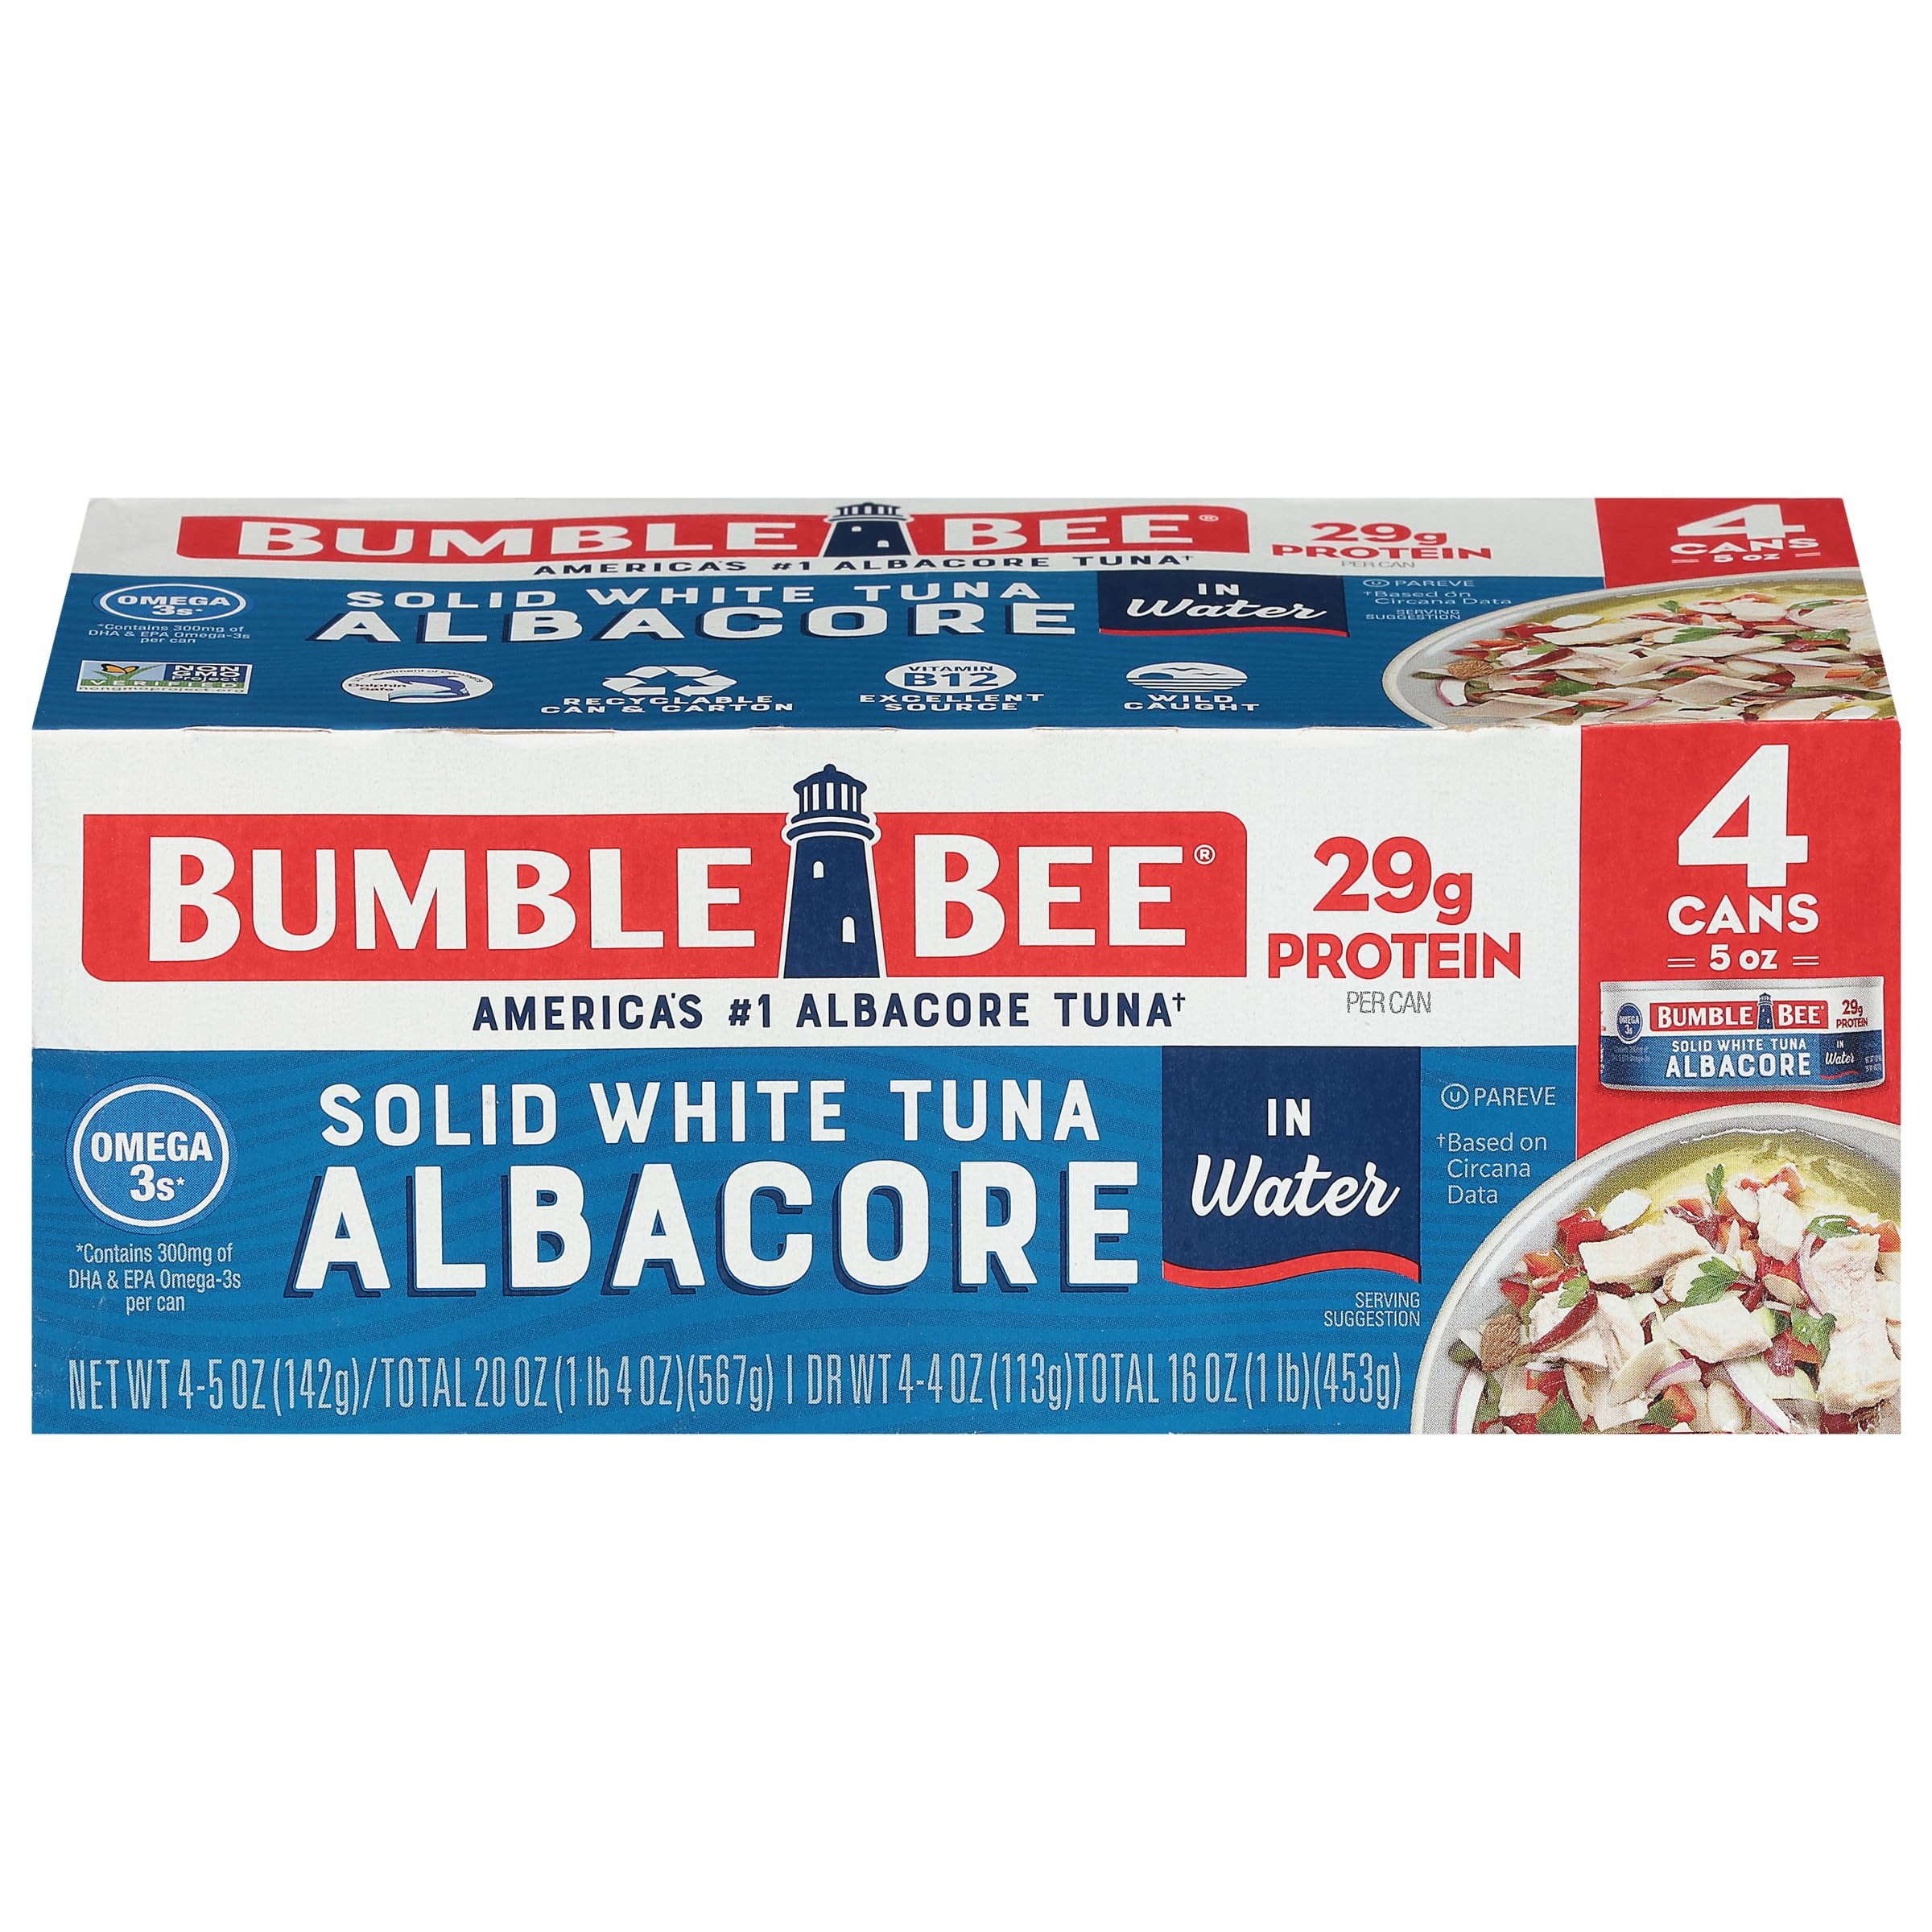
Item Name: Bumble Bee Solid White Albacore Tuna in Water, 5 oz Can (Pack of 4) - Wild Caught Tuna - 29g Protein per Serving - Non-GMO Project Verified, Gluten Free, Kosher - Great for Tuna Salad & Recipes
Bullet Point 1: WILD CAUGHT TUNA IN WATER: Premium, high-quality wild caught, canned solid white albacore tuna in water
Bullet Point 2: GOOD SOURCE OF PROTEIN: Pack of 4, 5 ounce cans of Bumble Bee Solid White Albacore Tuna in Water; Each can contains 29 grams of lean protein per serving (1 serving per can)
Bullet Point 3: CONVENIENT & SATISFYING SNACK: Enjoy a can of Bumble Bee Solid White Albacore Tuna in Water as a great-tasting, protein-packed seafood or tuna snack, for a healthy lunch or as part of any other meal
Bullet Point 4: PERFECT FOR TUNA RECIPES: Bumble Bee canned tuna fish in water is the perfect choice for all your favorite tuna creations—especially tuna salad and sandwiches!—and is a great food for those on a ketogenic (keto) diet
Bullet Point 5: ALBACORE TUNA: High-quality Bumble Bee canned tuna is keto friendly, gluten free, Kosher Certified and Non-GMO Project Verified
Bullet Point 6: SUSTAINABLE BUMBLE BEE TUNA: Bumble Bee canned tuna fish products are dolphin safe and feature a code you can enter on our Trace My Catch website to learn where and how your seafood was caught, processed and more
Value: 20.0
Unit: Ounce

Price: 7.49